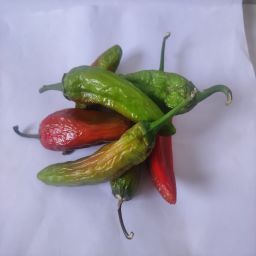
Crop: New Mexico Green Chile
Quality: Old